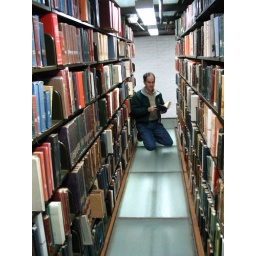
Glass floor in the OU library stacks